Catty Moore

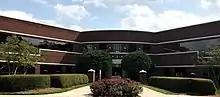
The main office of Wake County Public School Systems, in which Moore became superintendent of.

For three decades prior to becoming superintendent, Moore worked in multiple positions relating to public education. Moore began her education career as a high school teacher from 1988 to 1995, first as a French teacher in the Nash-Rocky Mount Public School System. Moore then moved to Wake County to continue to work as a foreign language teacher at Enloe High School, before becoming the assistant principal of the school, and later Apex High School between 1997 and 2000. From 2000 to 2008, Moore was the principal of Sanderson High School in Raleigh, before becoming a superintendent.